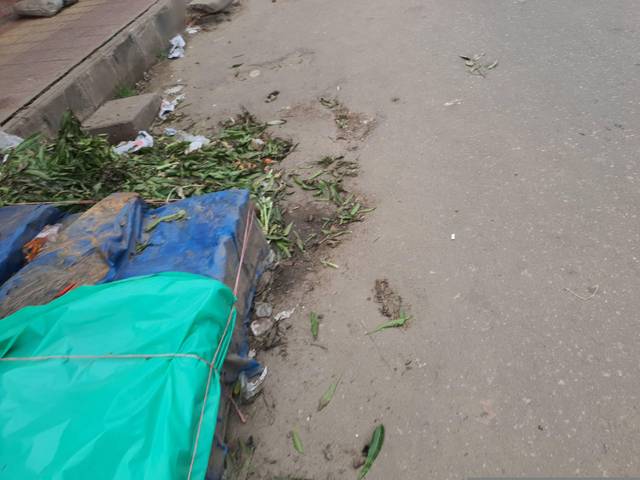
Region: Bangladesh
Coordinates: 23.733, 90.422